Vauxhall Firenza

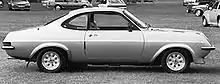

At that time, the original flat-fronted Firenza model was rebadged as the Magnum coupé, and the name Firenza was used exclusively for the HP version. This car was an exciting styling departure for Vauxhall, and certainly created something of a buzz. The engine was the 2.3-litre variant of the OHC Slant Four engine, uprated to a very torquey using a variety of parts developed by Blydenstein Racing. It had twin 175 Stromberg carburettors, high-lift camshaft and free-flow tubular exhaust manifold. The car was restyled on the David Jones original by American designer Wayne Cherry and the result was an exceptionally low drag coefficient for its time. Suspension was uprated and lowered, brakes uprated, and a 5-speed ZF dog leg gearbox was installed, a much stronger unit than fitted to the standard model (though rather noisy). Another unusual feature of the car was the alloy Avon Safety Wheels, which were designed to retain the tyre safely in the event of a puncture. This was the first car to use these wheels in production. All production cars were painted in the same colour – Silver Starfire, and featured a largely black interior with silver-grey cloth seats. An unusual interior feature of dubious utility was the passenger grab handle on the dash in place of the standard glovebox.